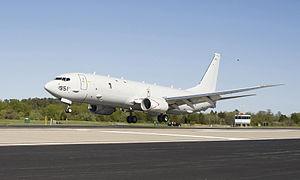
La Liaison 16 est un standard de liaison de données tactiques de l'OTAN pour l'échange d'informations tactiques entre des unités militaires.
Ceci est la liste des aéronefs qui sont utilisés en 2013 dans les forces armées des États-Unis. La liste est d’abord découpée en fonction des branches de l’armée américaine puis en fonction du type d’appareil. Plusieurs interventions sur l'article n'ont pas tenu compte de la date.